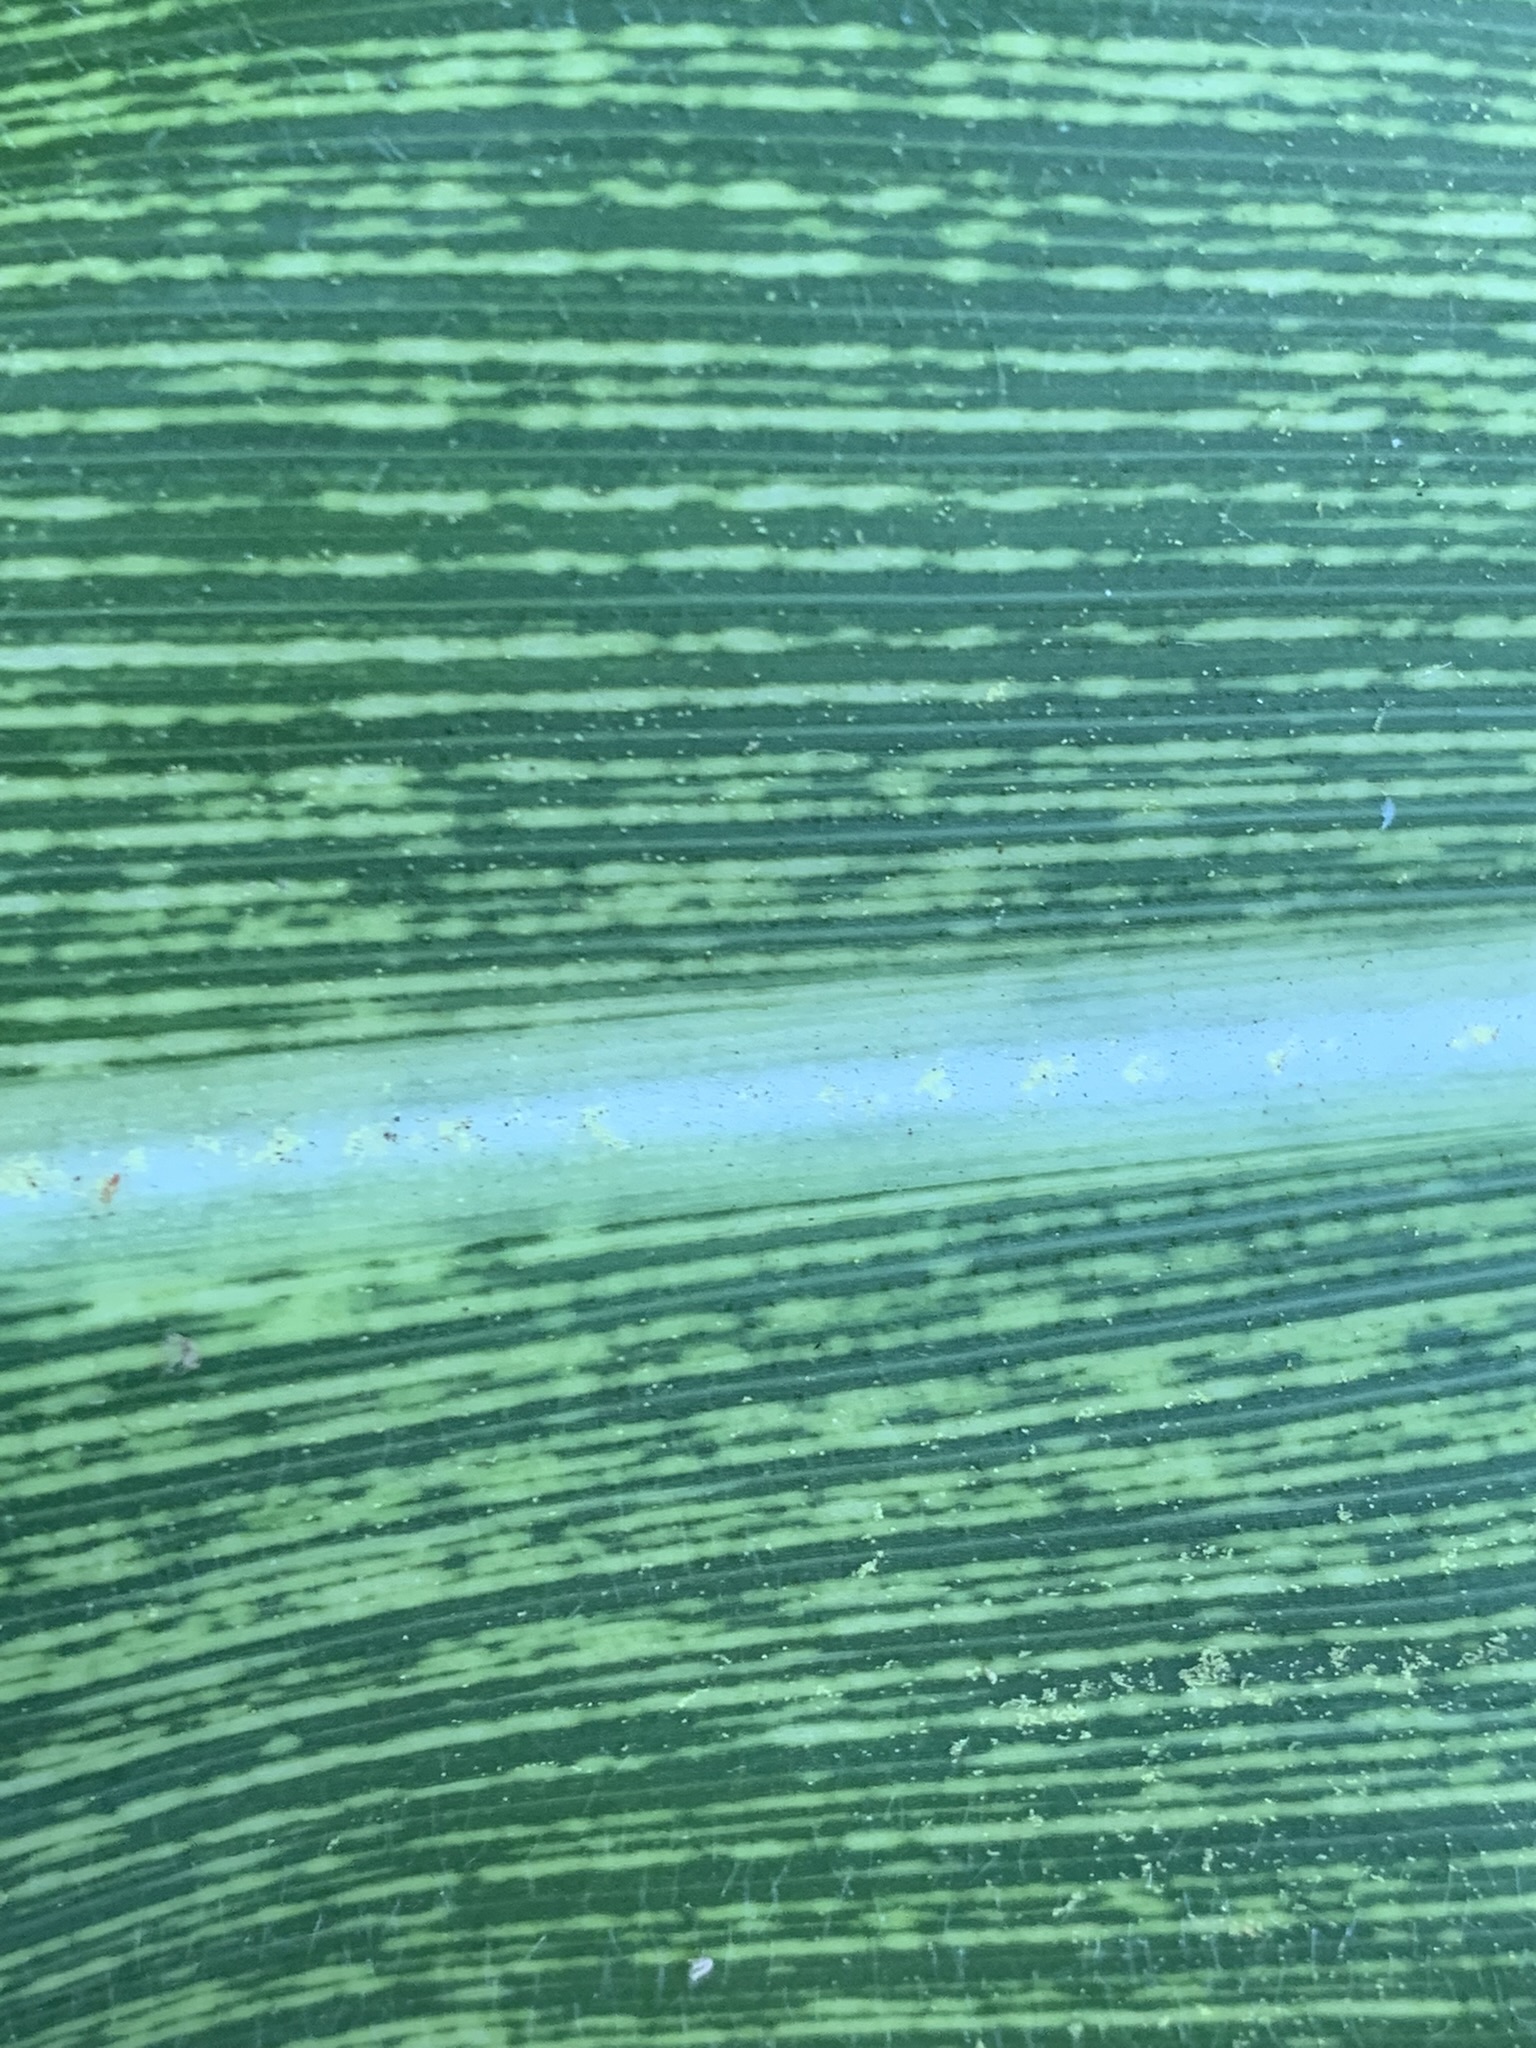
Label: MSV